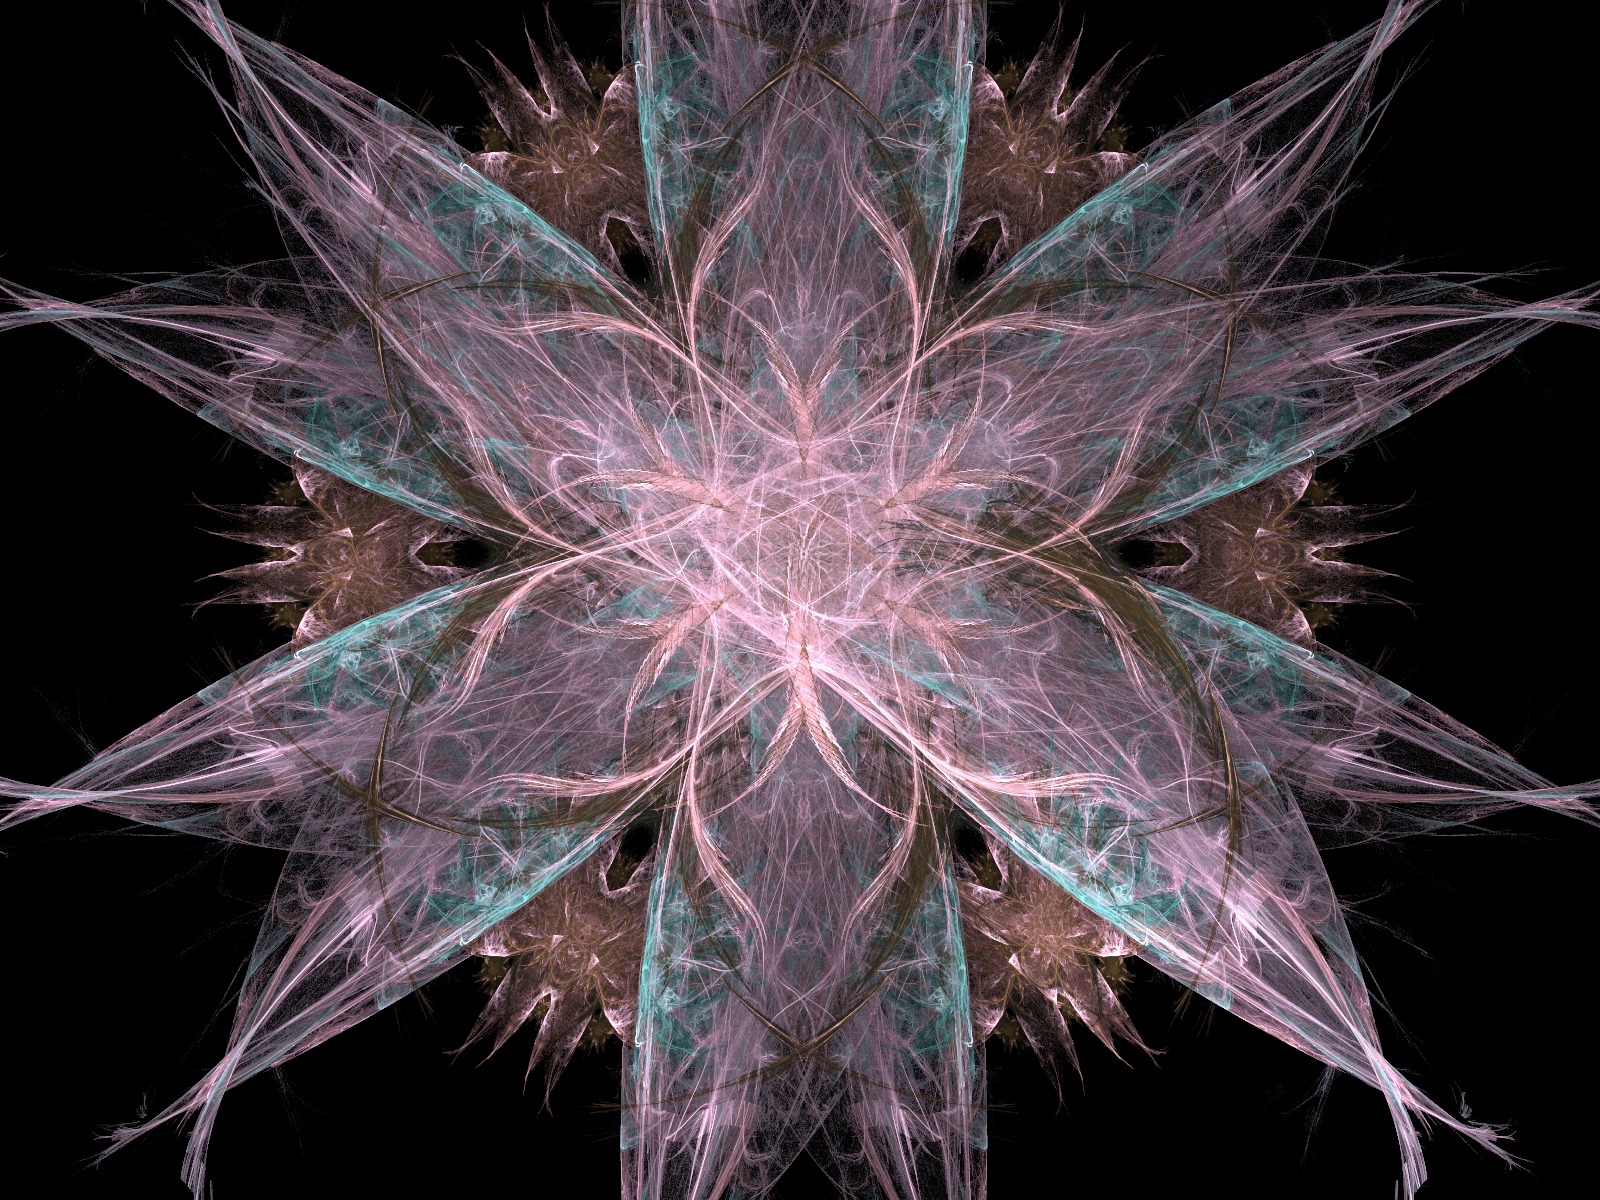
branch, plant, star, leaf, flower, frost, floral, pattern, pastel, design, decorative, colours, shiny, shape, fractal, macro photography, fractal art